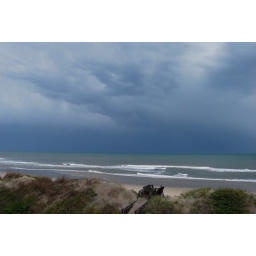
I love the deep blue of the thunderstorm contrasted against the rich green of the water.